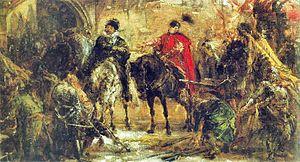
Jan Saryusz Zamoyski armoiries Jelita est un aristocrat polonais, 1ᵉʳ ordynat de Zamość, secrétaire royal, chancelier, grand chancelier, grand-hetman de la Couronne, gouverneur général de Cracovie, gouverneur de Bełz, Międzyrzecz, Krzeszów, Knyszyn et Tartu, humaniste, grand mécène des arts et fondateur de la ville de Zamość.